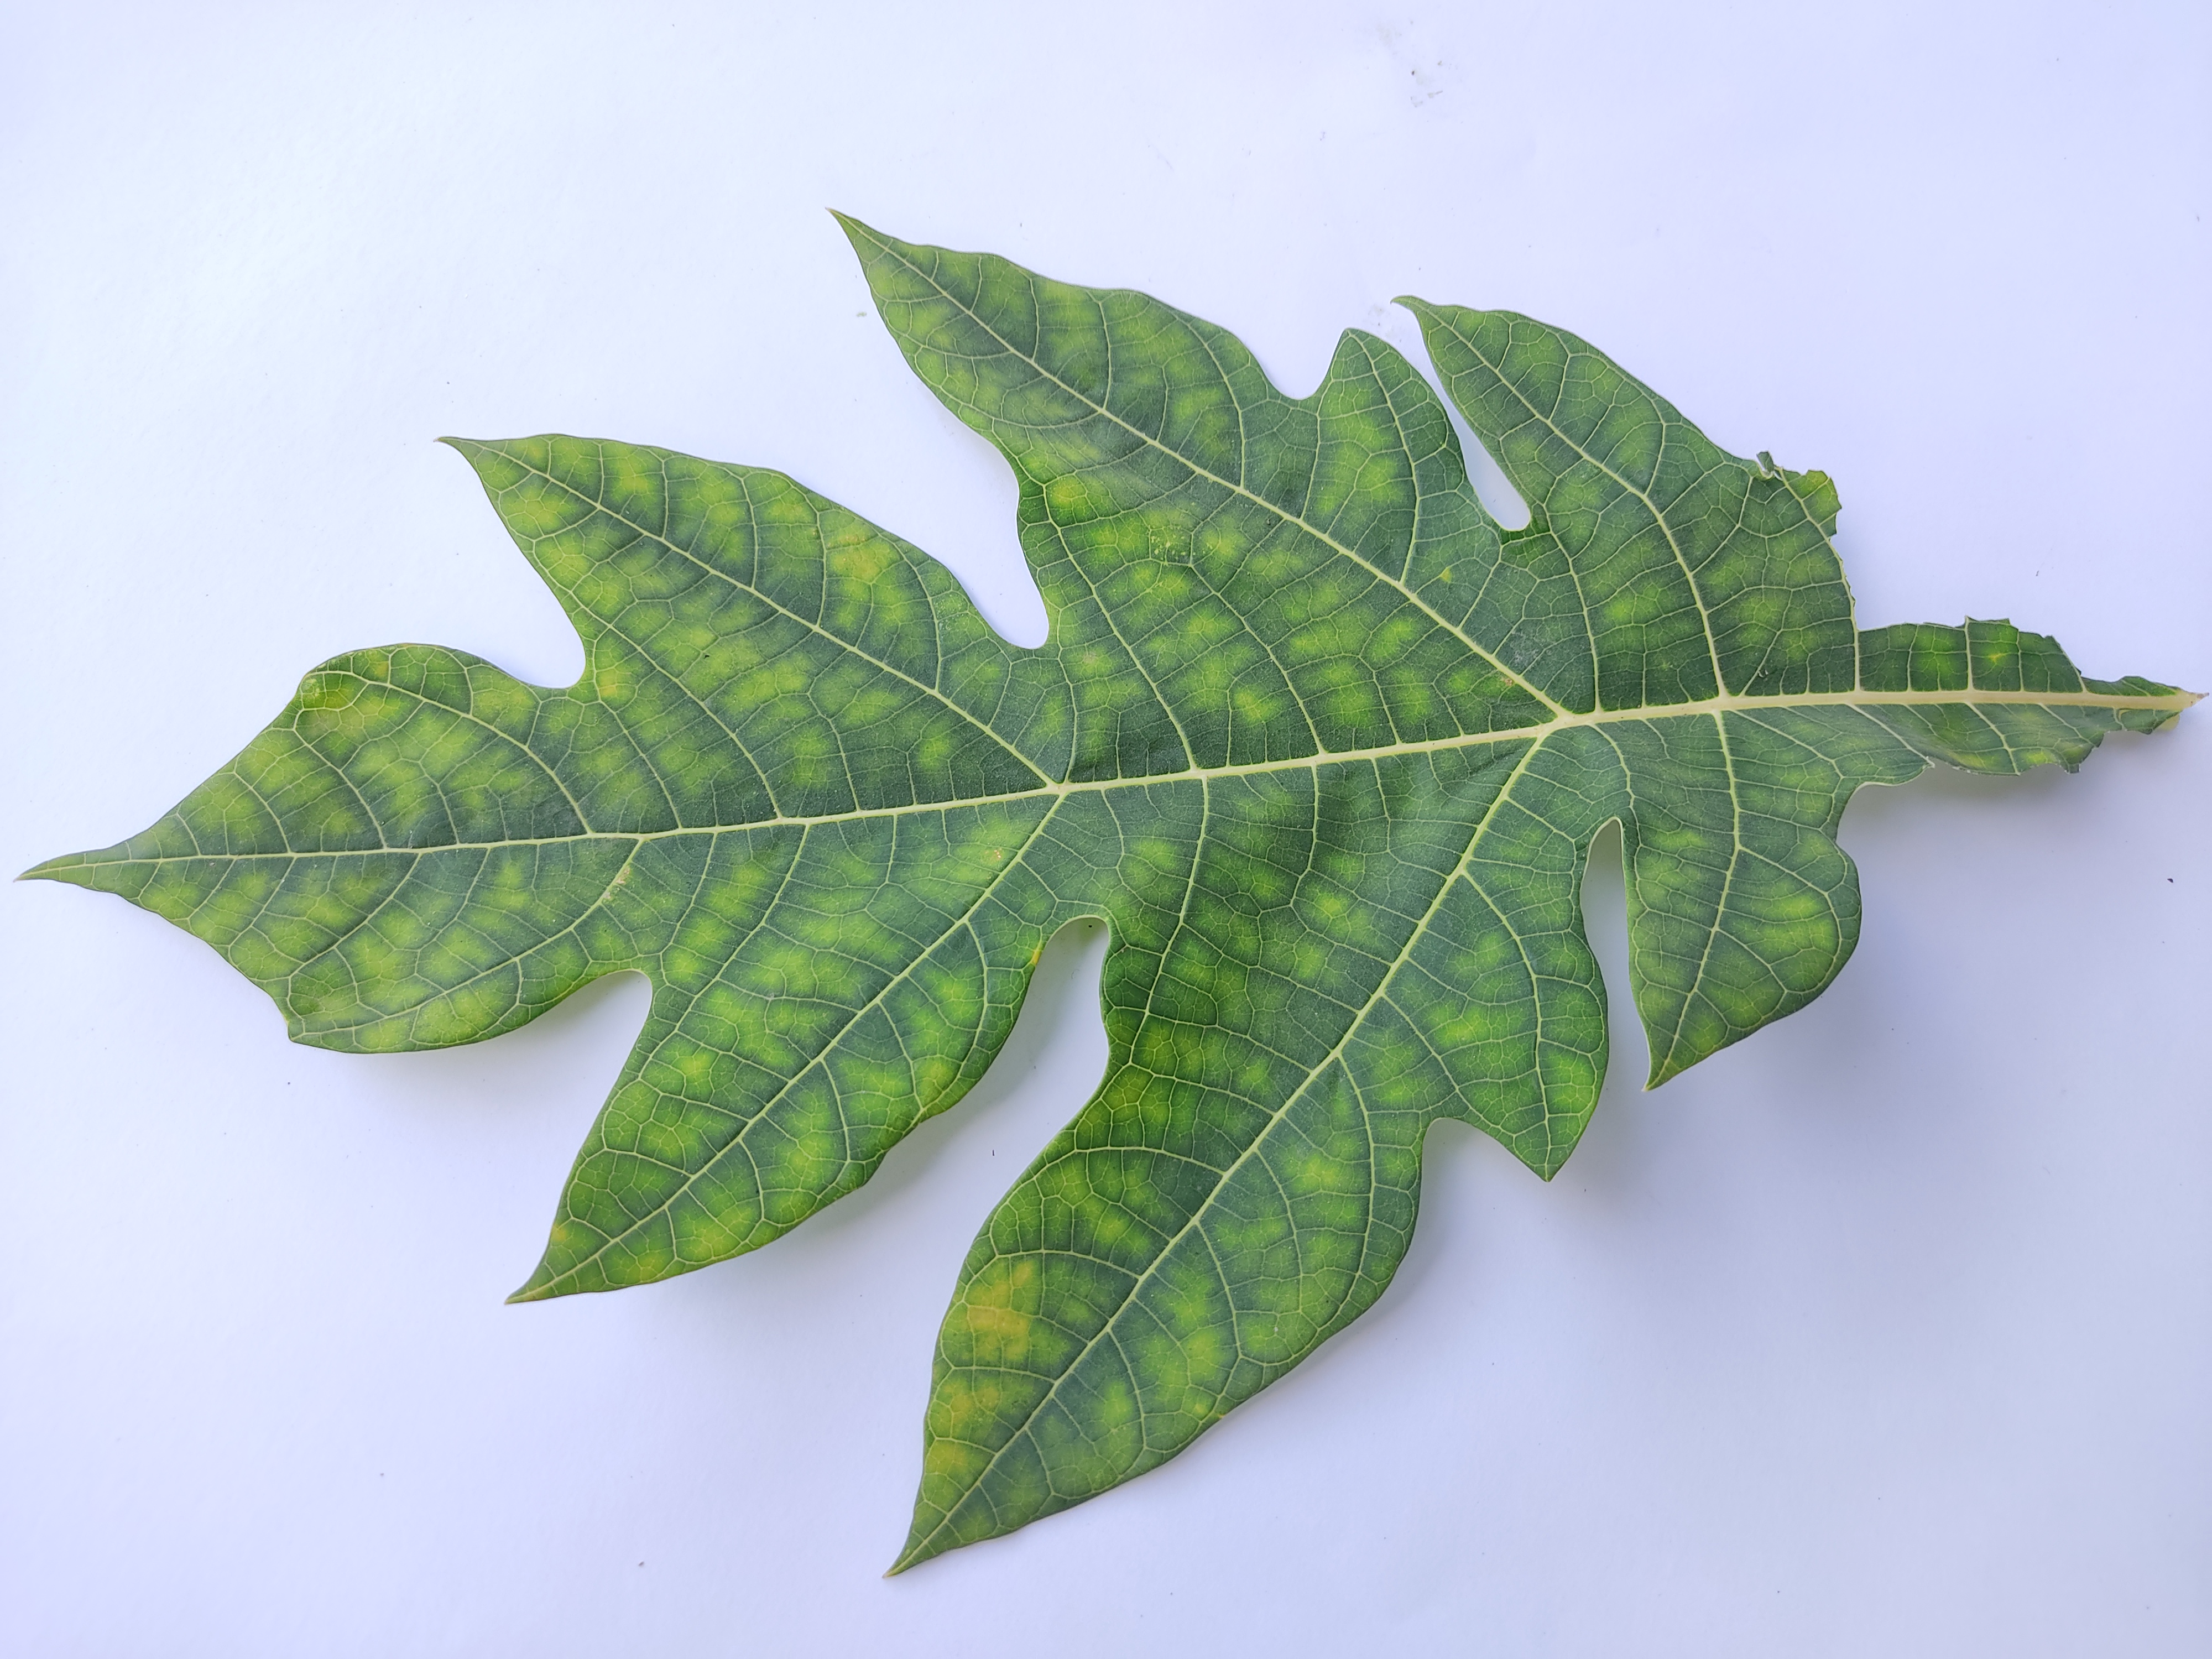
Label: Ring Spot